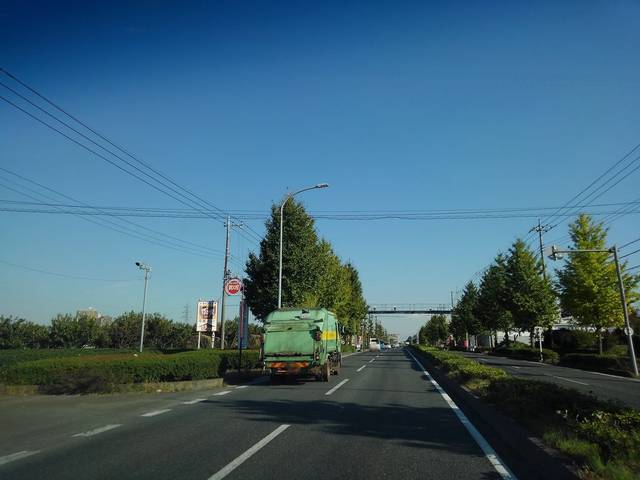
Region: Japan
Coordinates: 35.798, 139.424